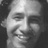
Emotion: happy